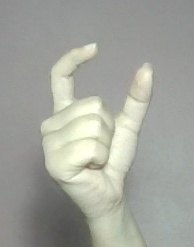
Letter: nun